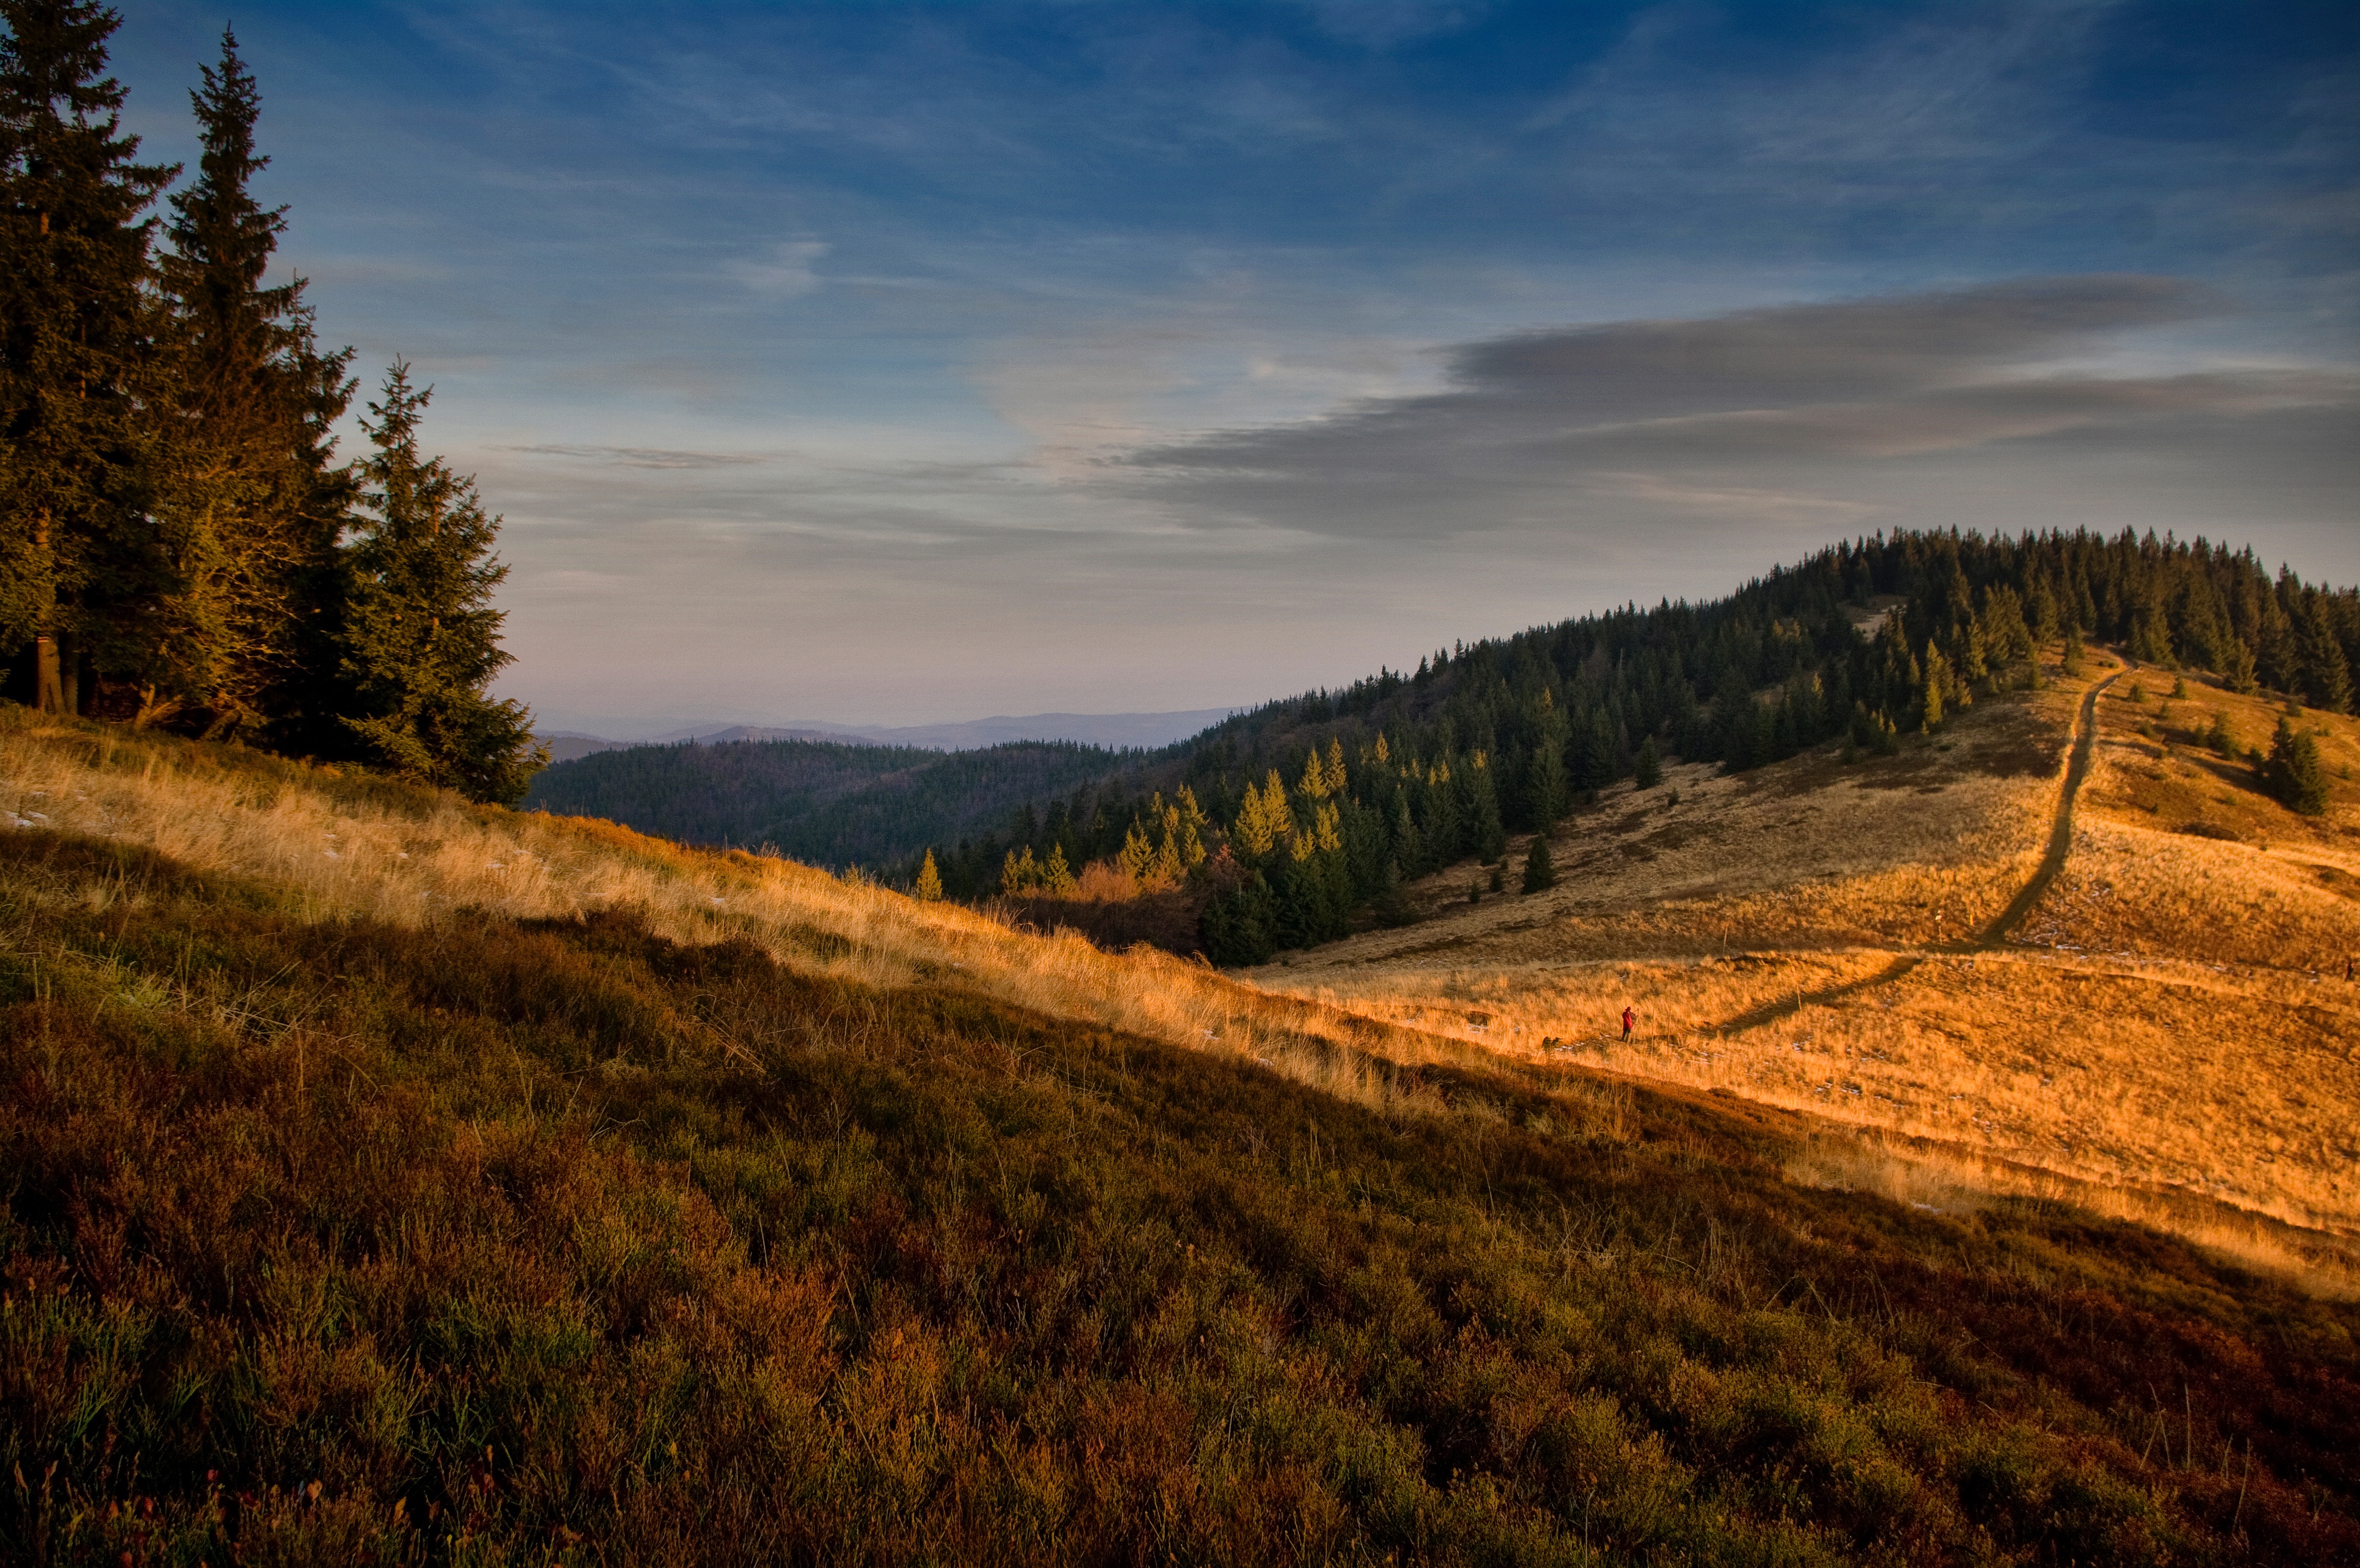
landscape, tree, nature, forest, wilderness, mountain, cloud, sunrise, sunset, meadow, prairie, sunlight, morning, leaf, hill, dawn, mountain range, dusk, evening, autumn, season, ridge, plateau, fell, habitat, loch, rural area, natural environment, geographical feature, atmospheric phenomenon, woody plant, mountainous landforms